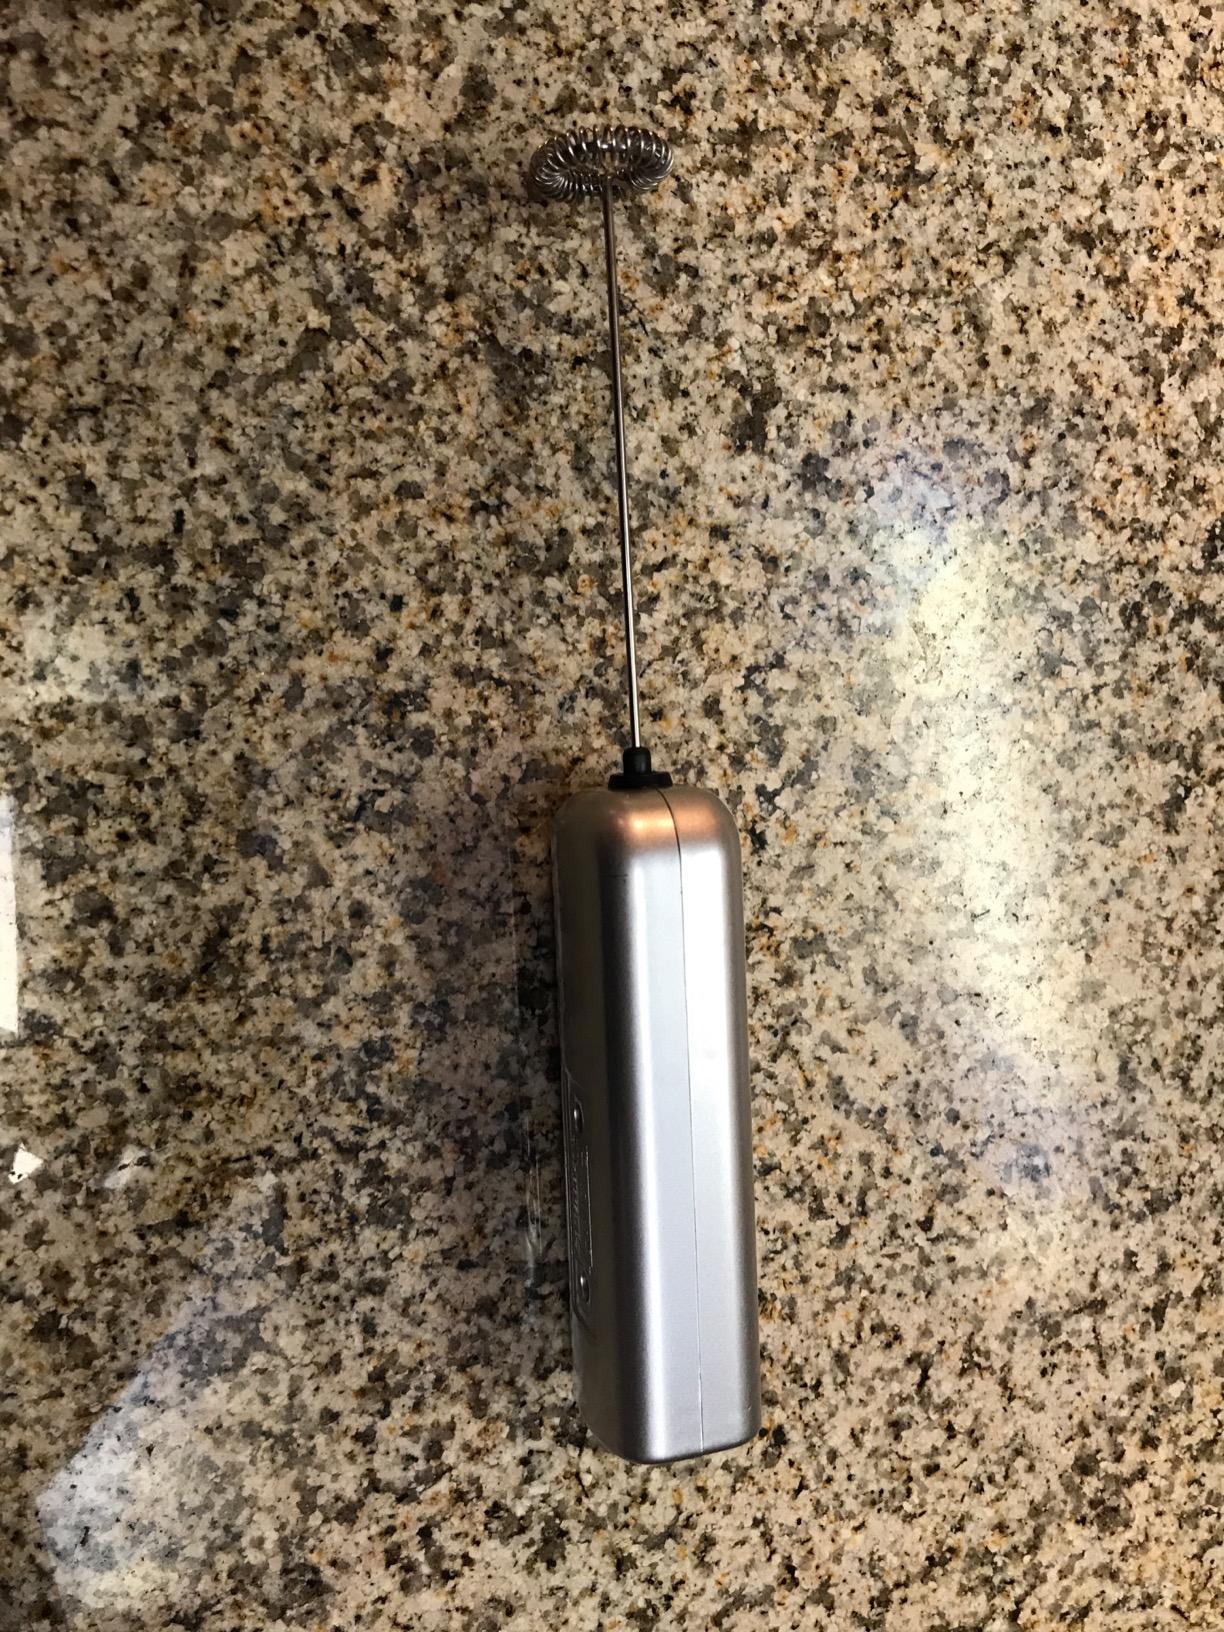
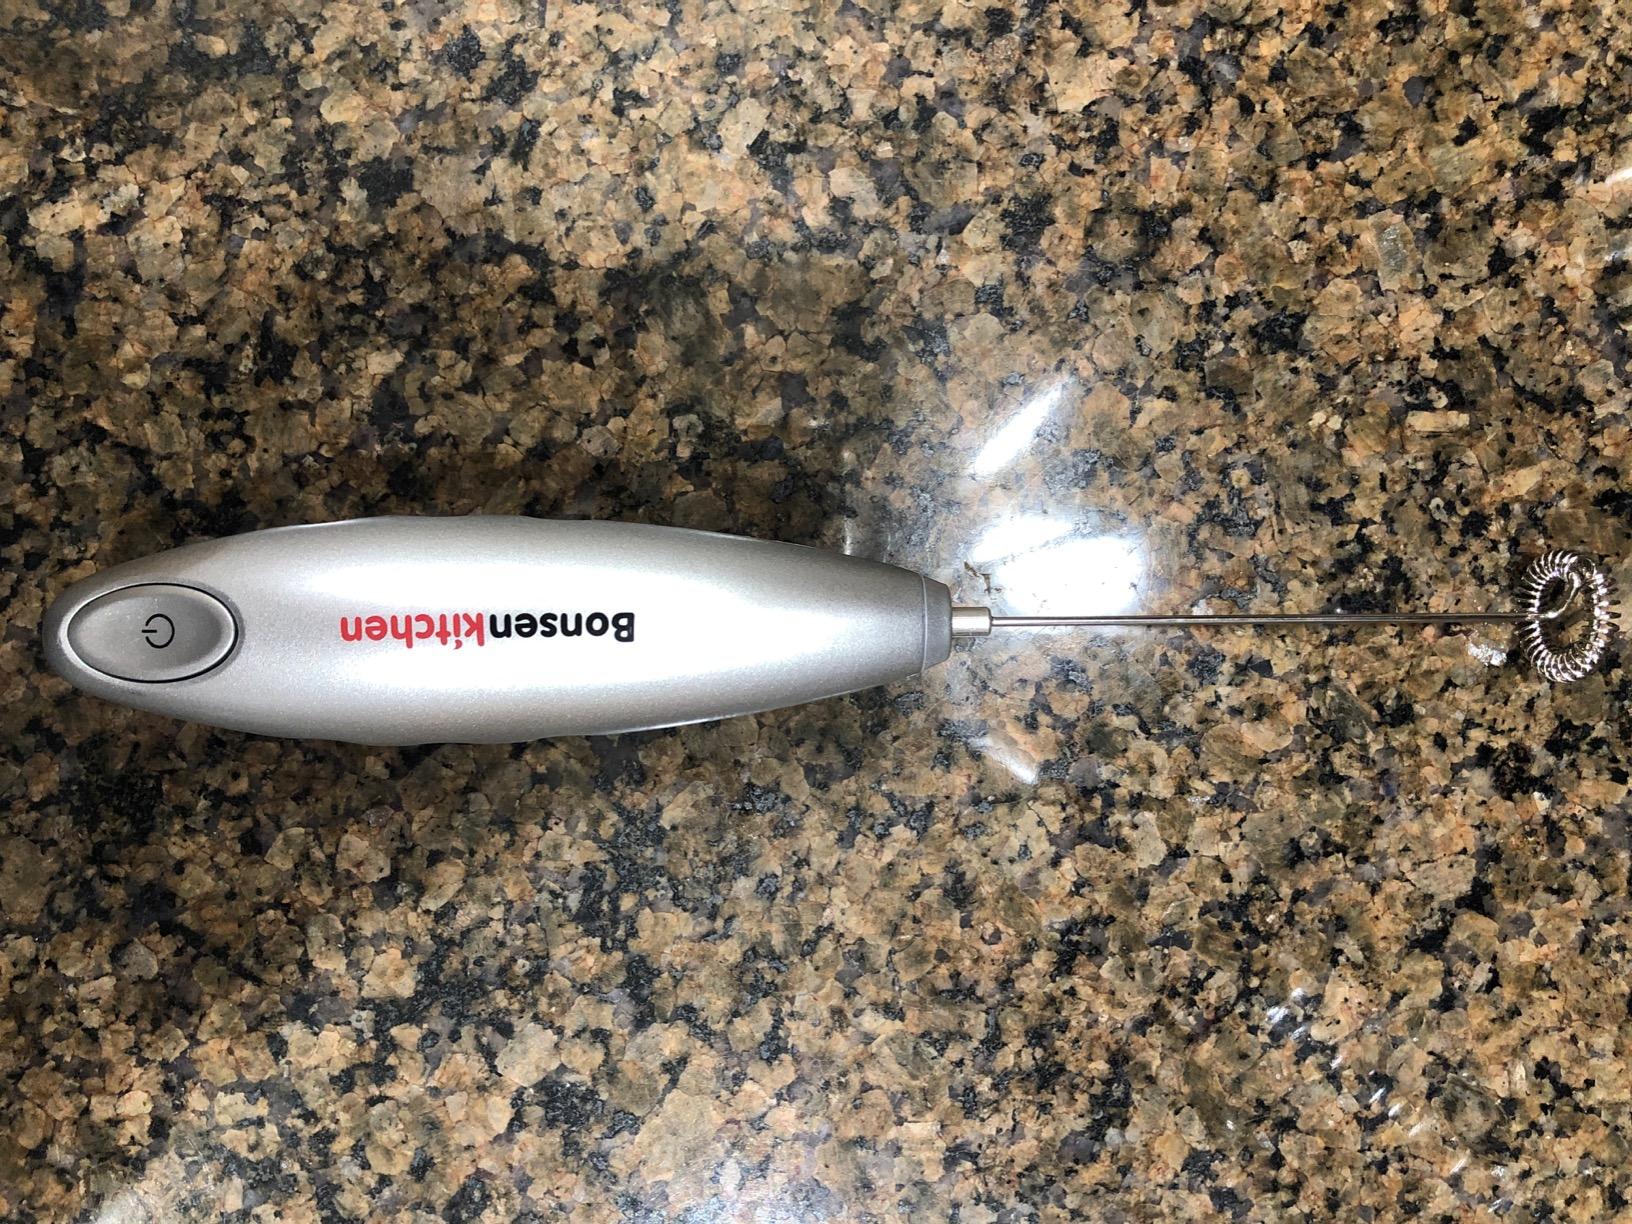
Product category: items_mixer
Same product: no